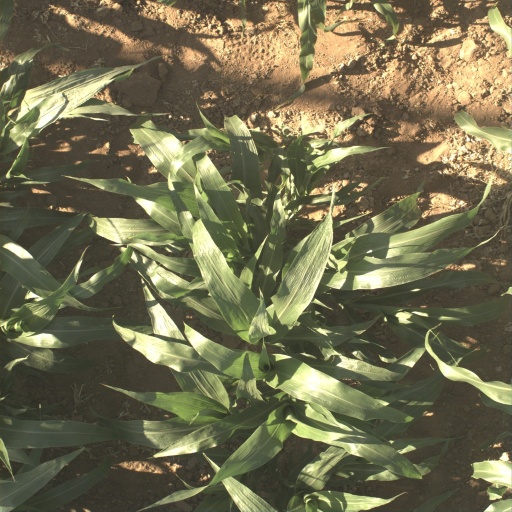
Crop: sorghum